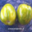
Label: sweet_pepper